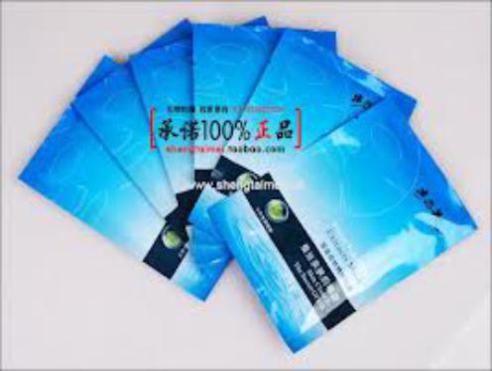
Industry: Necessities